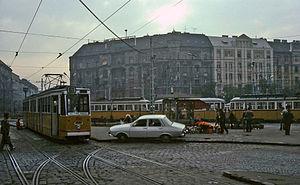
Moszkva tér, est un long-métrage hongrois réalisé en 2001 par Ferenc Török et produit par Sándor Simó. Le scénario met en scène un groupe de jeunes vivant les premiers mois de la transition post-communiste à Budapest. Le film peut être considéré de ce point de vue comme l'équivalent hongrois de Good Bye, Lenin!.